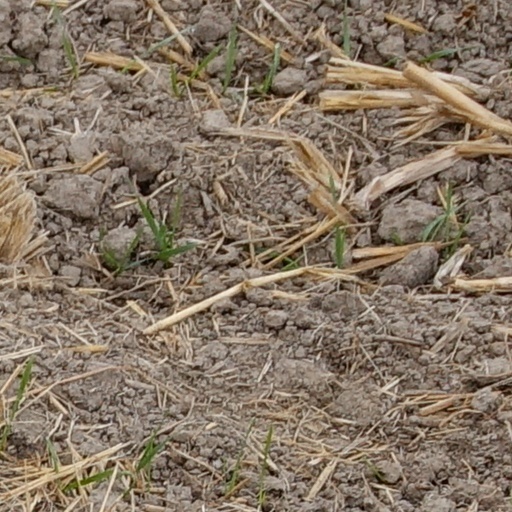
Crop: wheat